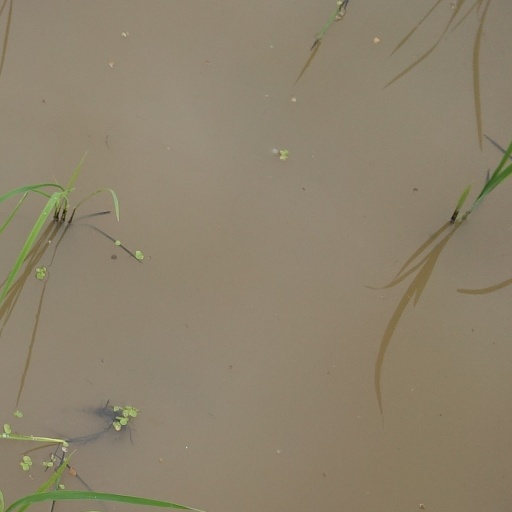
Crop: rice